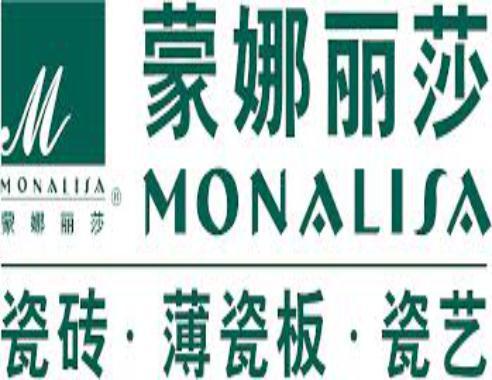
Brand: mona lisa-1
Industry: Necessities